Geology of the Antarctic Peninsula

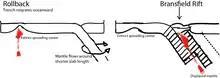
Development of the Bransfield Rift, depicting trench rollback and upwelling of displaced mantle material.

The last and most recent stage in the evolution of the Antarctic Peninsula subduction zone is the opening of the Bransfield Rift, creating the Bransfield back-arc basin from the Oligocene to the present day. This basin separates the inner, older magmatic arc (mainland Antarctic Peninsula) from the outer, younger magmatic arc (South Shetland Islands). Alkaline and tholeiitic volcanic activity is associated with this rifting event.